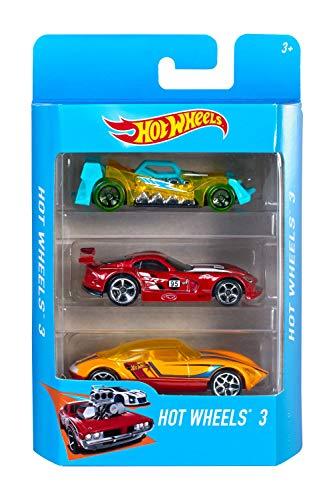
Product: Hot Wheels 3-Pack [Styles May Vary]
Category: Toys & Games | Play Vehicles | Die-Cast Vehicles
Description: Packs include three Hot Wheels vehicles with genuine die-cast parts.
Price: $8.44
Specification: ProductDimensions:3.5x10.9x22.3inches|ItemWeight:1.28ounces|ShippingWeight:2.88ounces(Viewshippingratesandpolicies)|ASIN:B000R33QMO|Californiaresidents:ClickhereforProposition65warning|Itemmodelnumber:K5904989D|Manufacturerrecommendedage:36months-5years